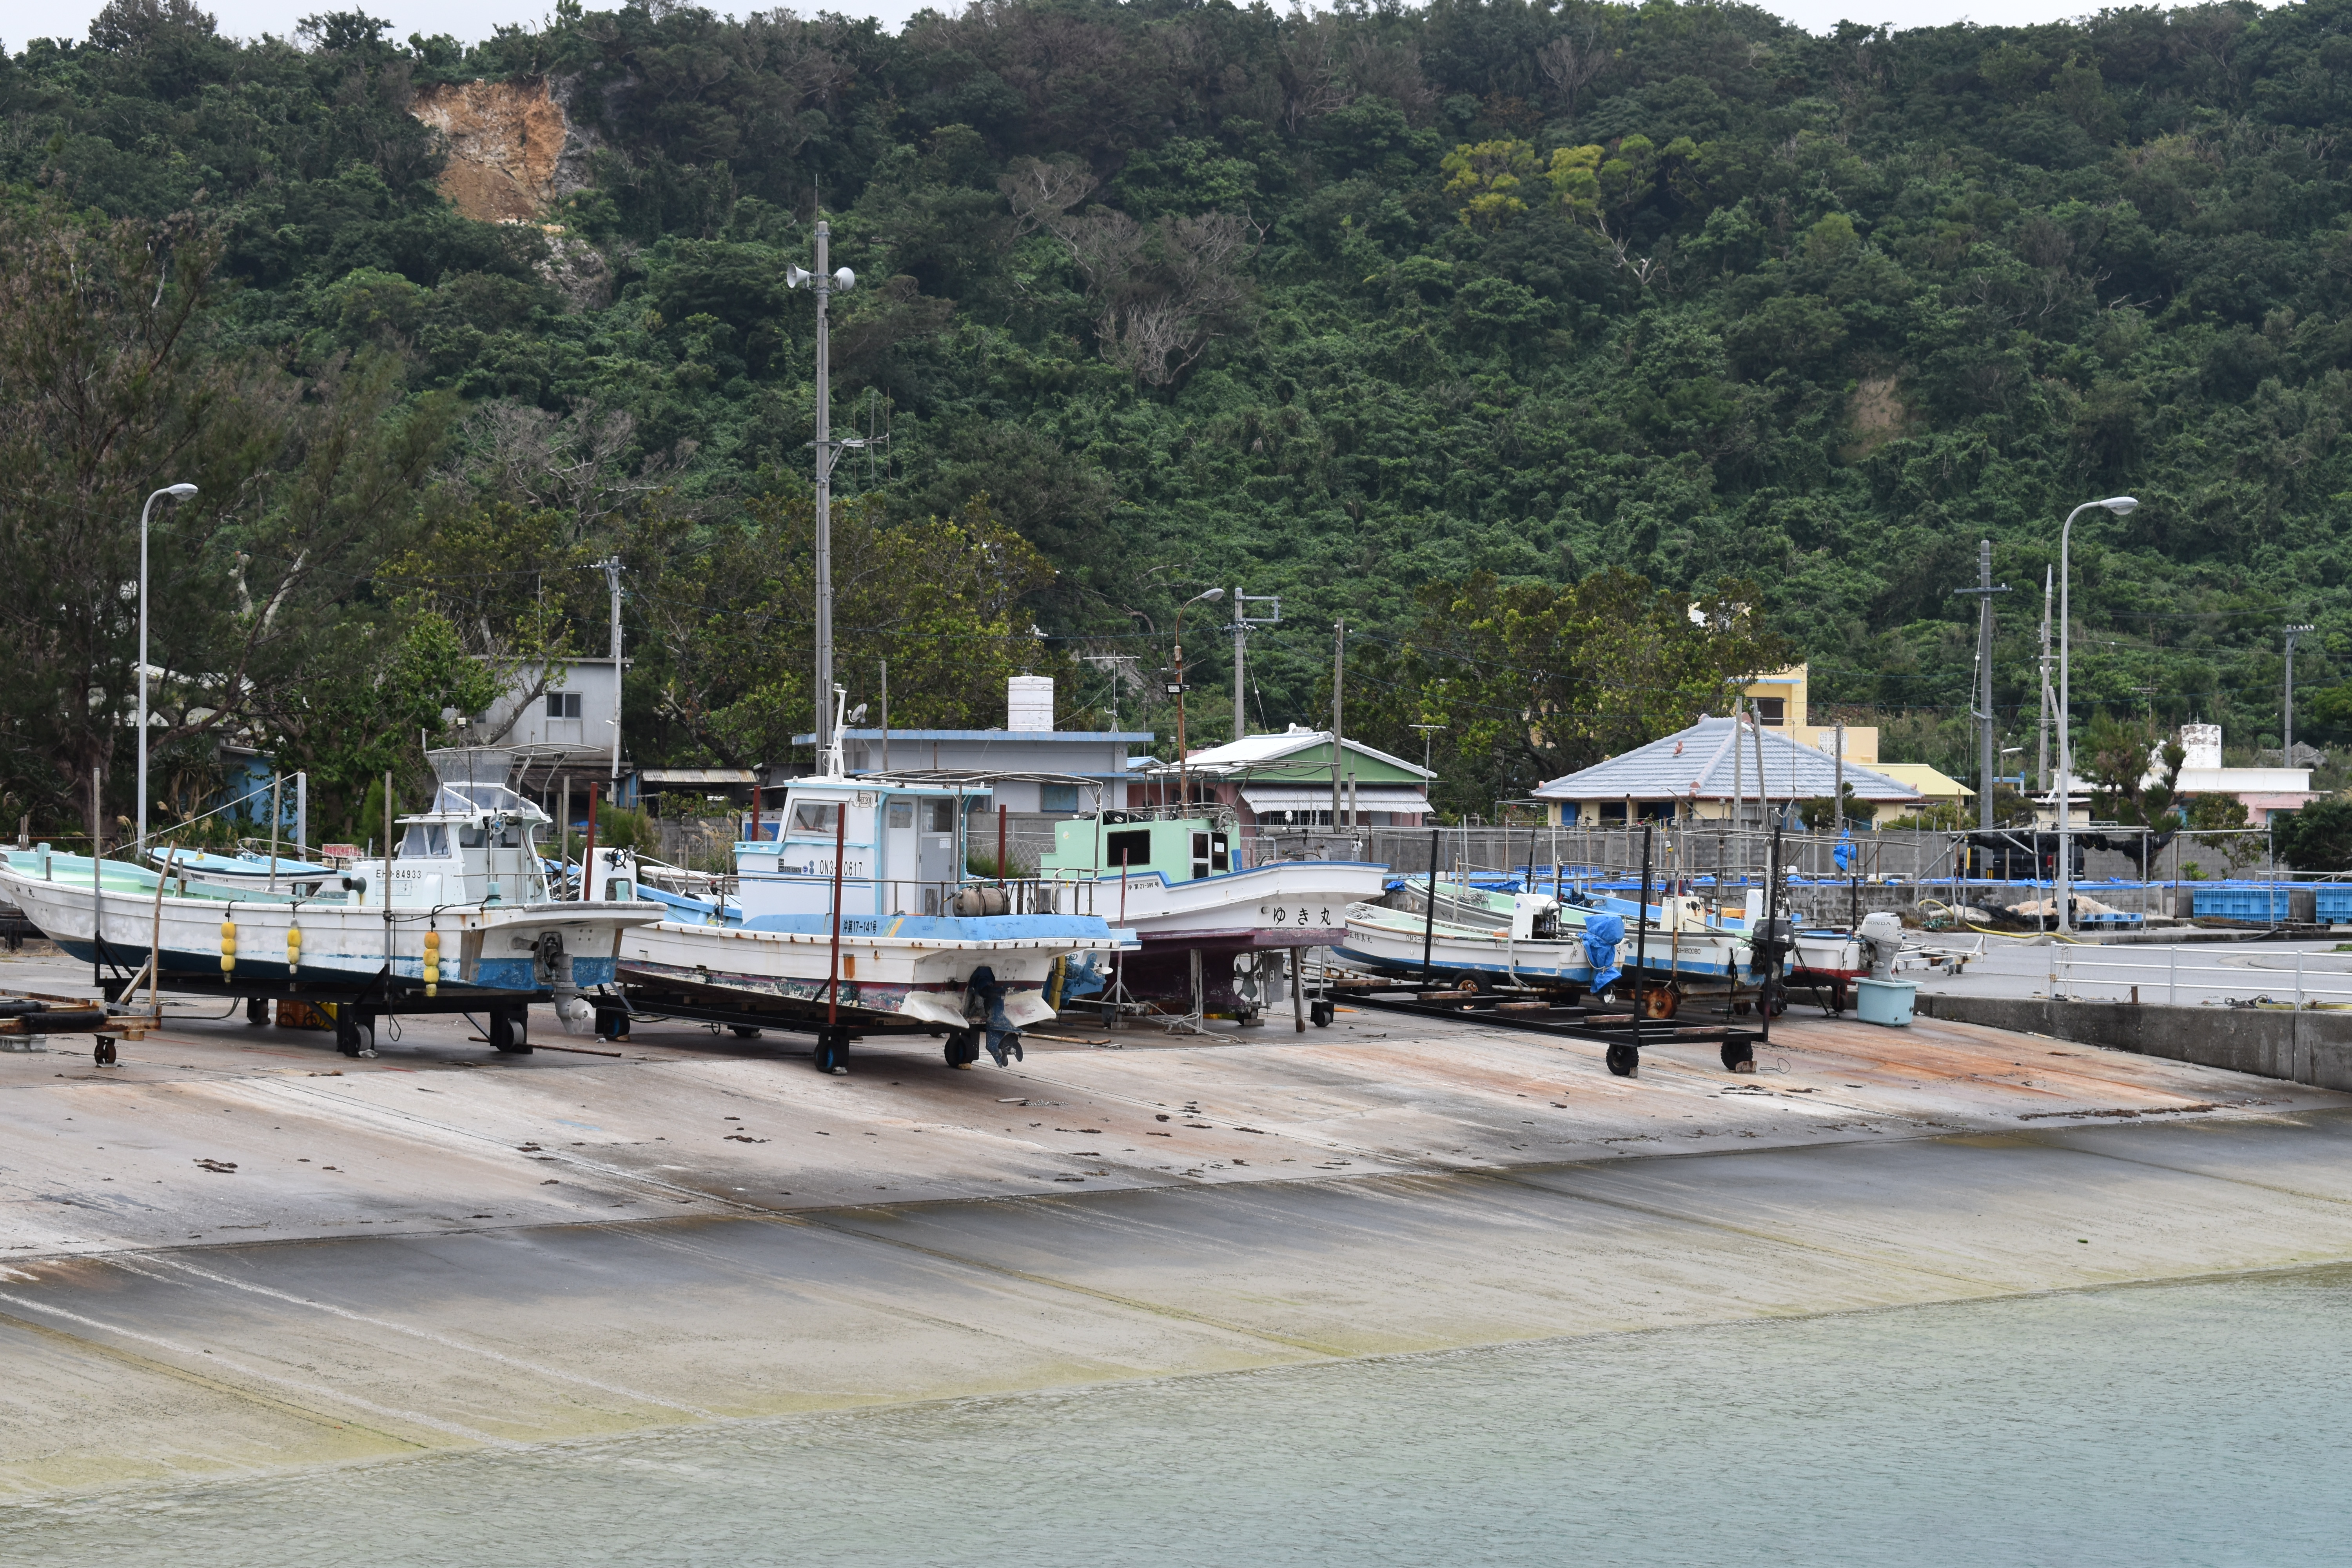
fishing, boats, okinawa, japan, winter, vehicle, marina, boat, water transportation, dock, tree, watercraft, sea, harbor, fishing vessel, coast